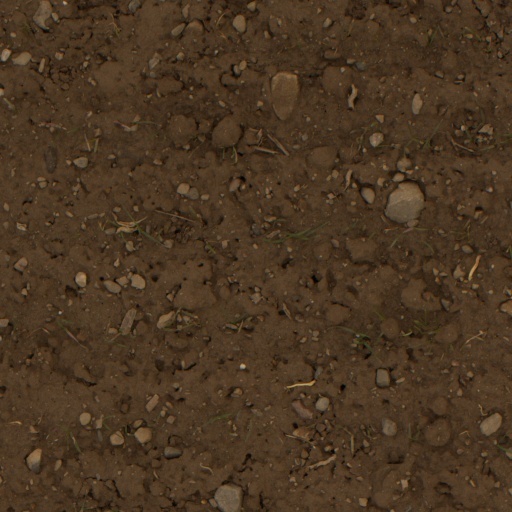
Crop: wheat